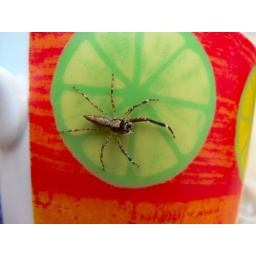
Saved in time from a bath of very hot water; I found this tiny spider in my tea cup